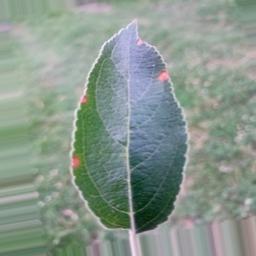
Label: Alternaria